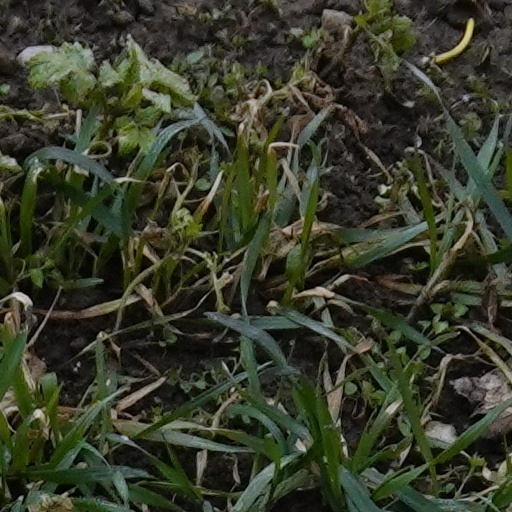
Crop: wheat